Coat of arms of Toronto

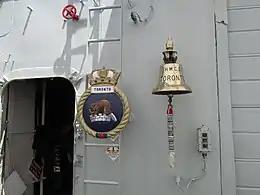
Heraldic badge of HMCS "Toronto"

The former City of Toronto had a coat of arms prior to amalgamation in 1998, designed by William Lyon Mackenzie. The shield consisted of four quarters separated by a white cross charged with a red maple leaf. The first quarter was red and charged with three golden lions as an allusion to the coat of arms of England, the second quarter was blue with a white stylized rose to allude to York, the third quarter was blue with a white cog wheel for industry, and the fourth quarter displayed a steam boat in gold on red to represent the importance of the lake and waterways in and around the city. The crest was a beaver atop a gold mural crown; the mural crown represents Fort York. The supporters were a First Nations warrior (likely representing the local Mississaugas) with a bow (on the viewer's left), and the personification of Britannia with trident and shield painted with the Union Jack (on the viewer's right). The motto was "Industry, Intelligence, Integrity".